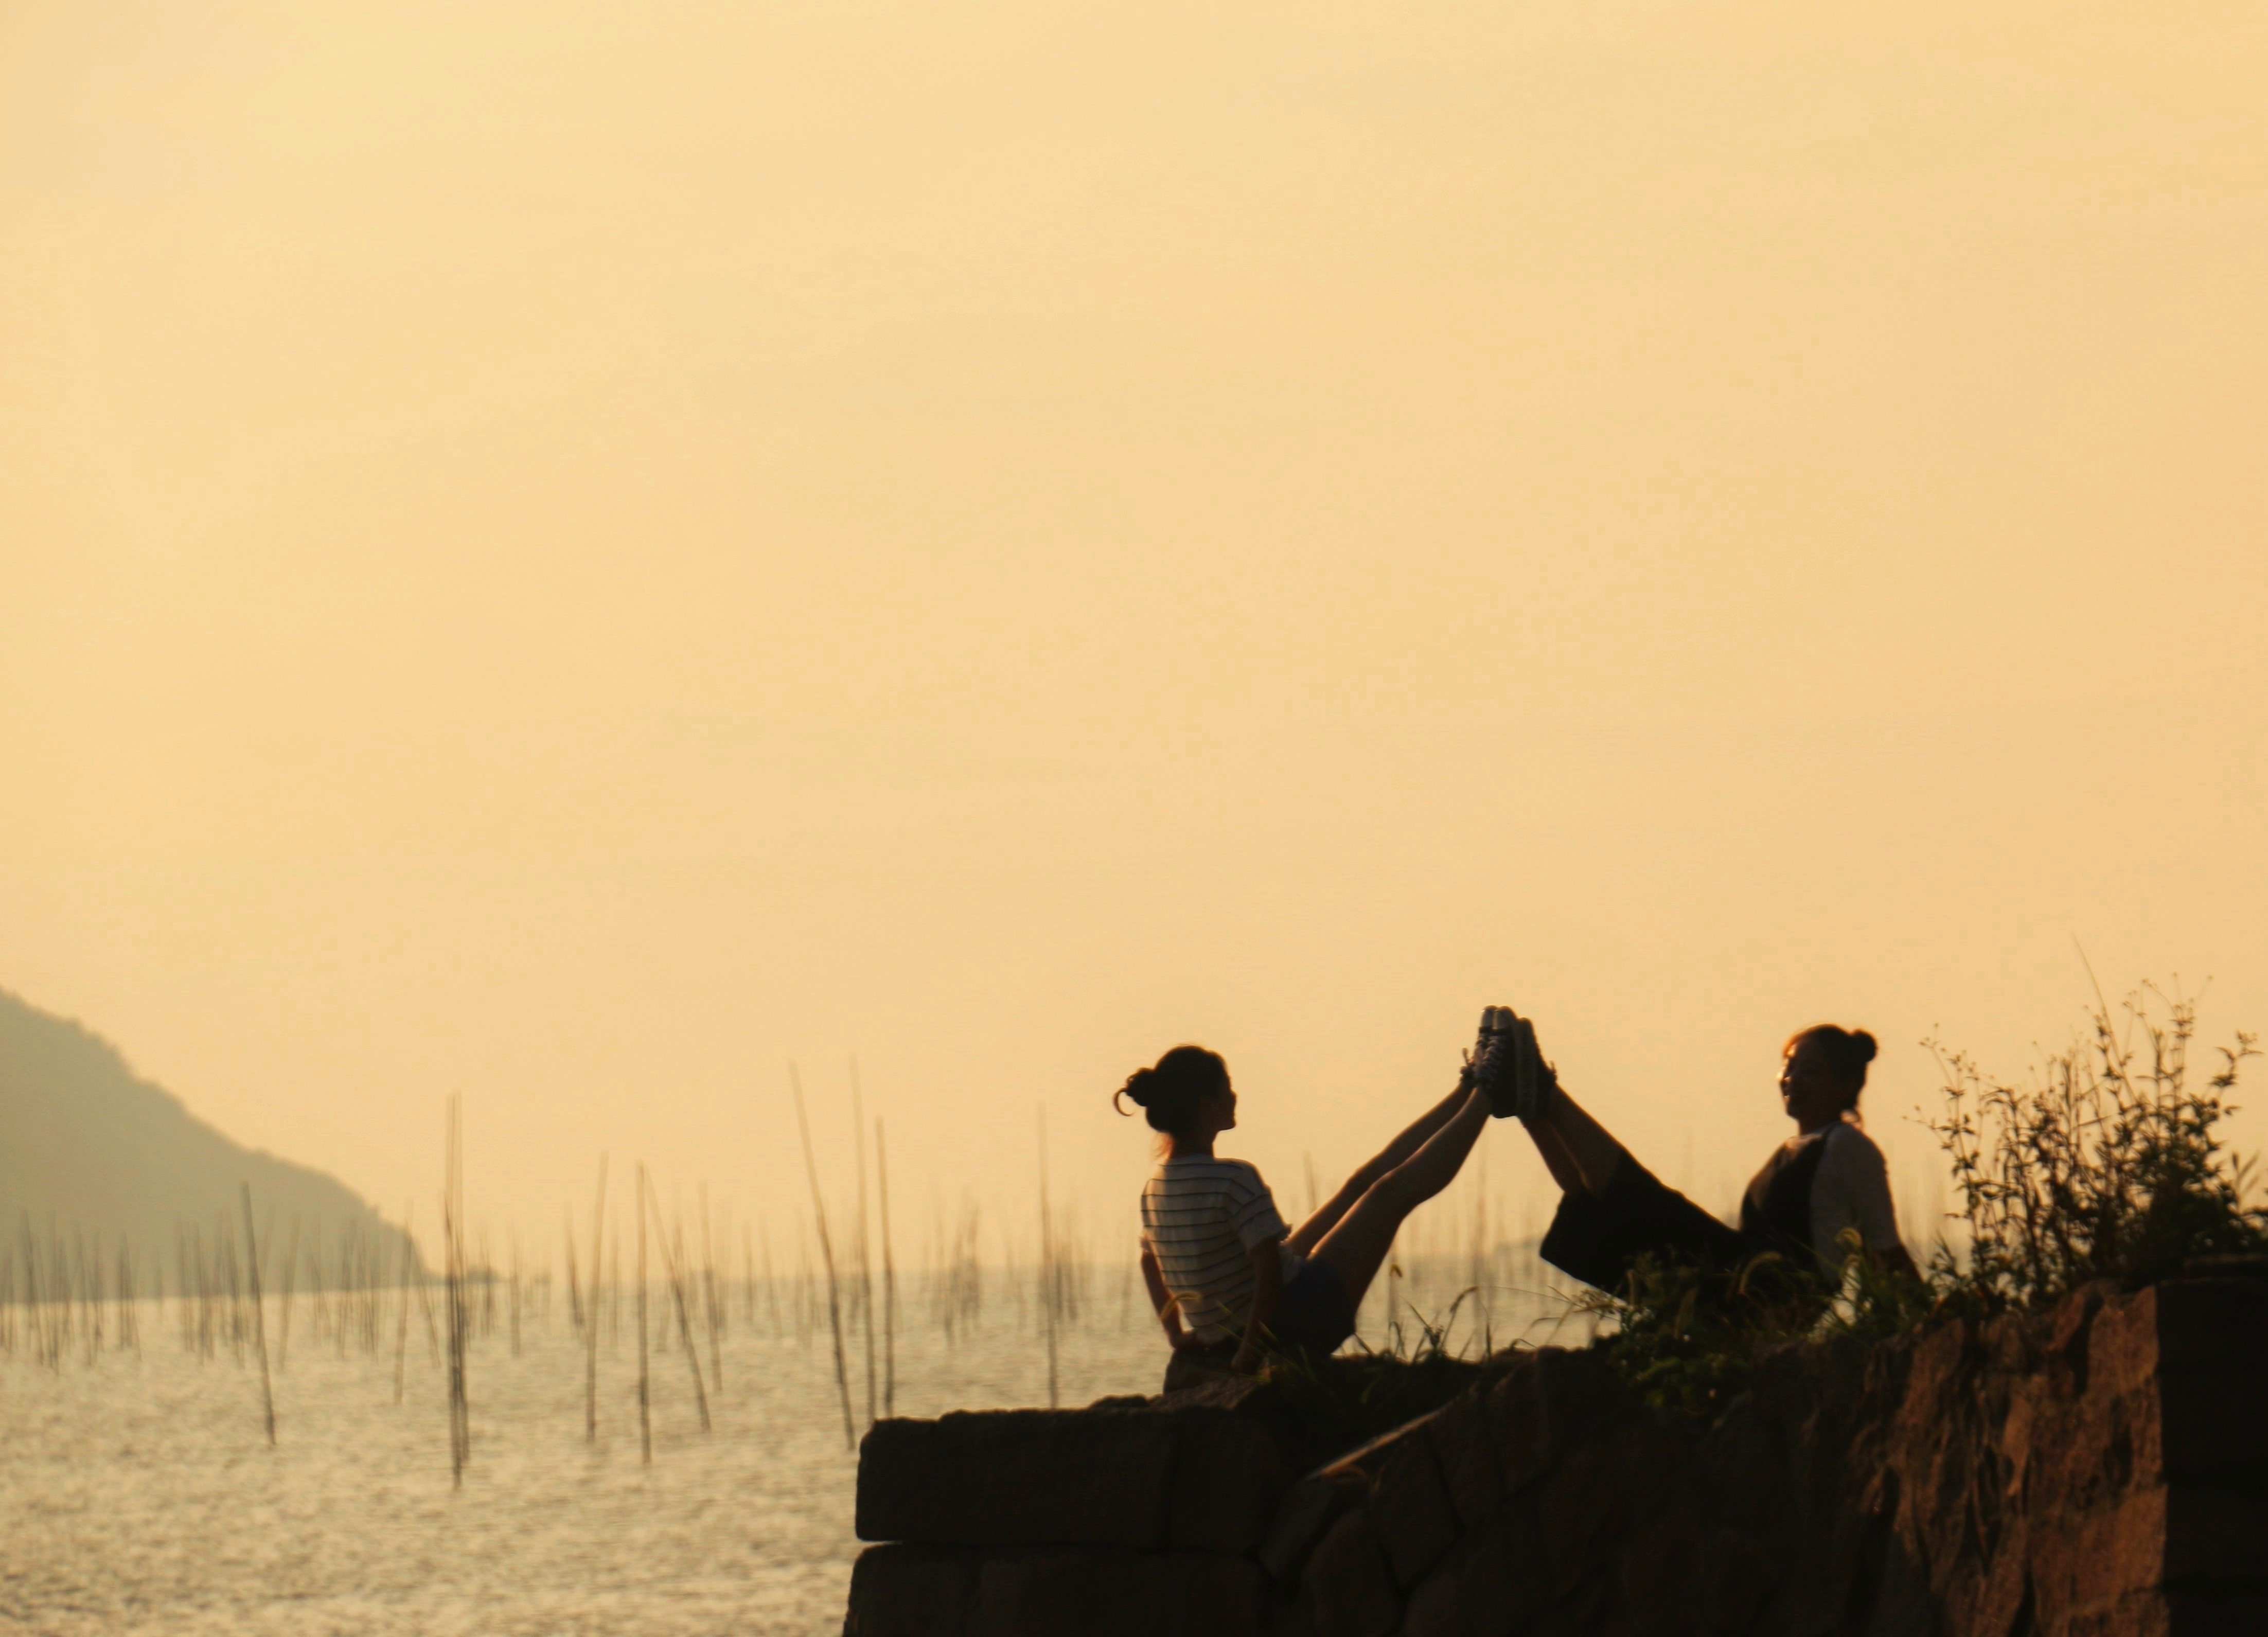
silhouette, sunset, morning, evening, tourism, character, natural landscape, natural environment, atmospheric phenomenon